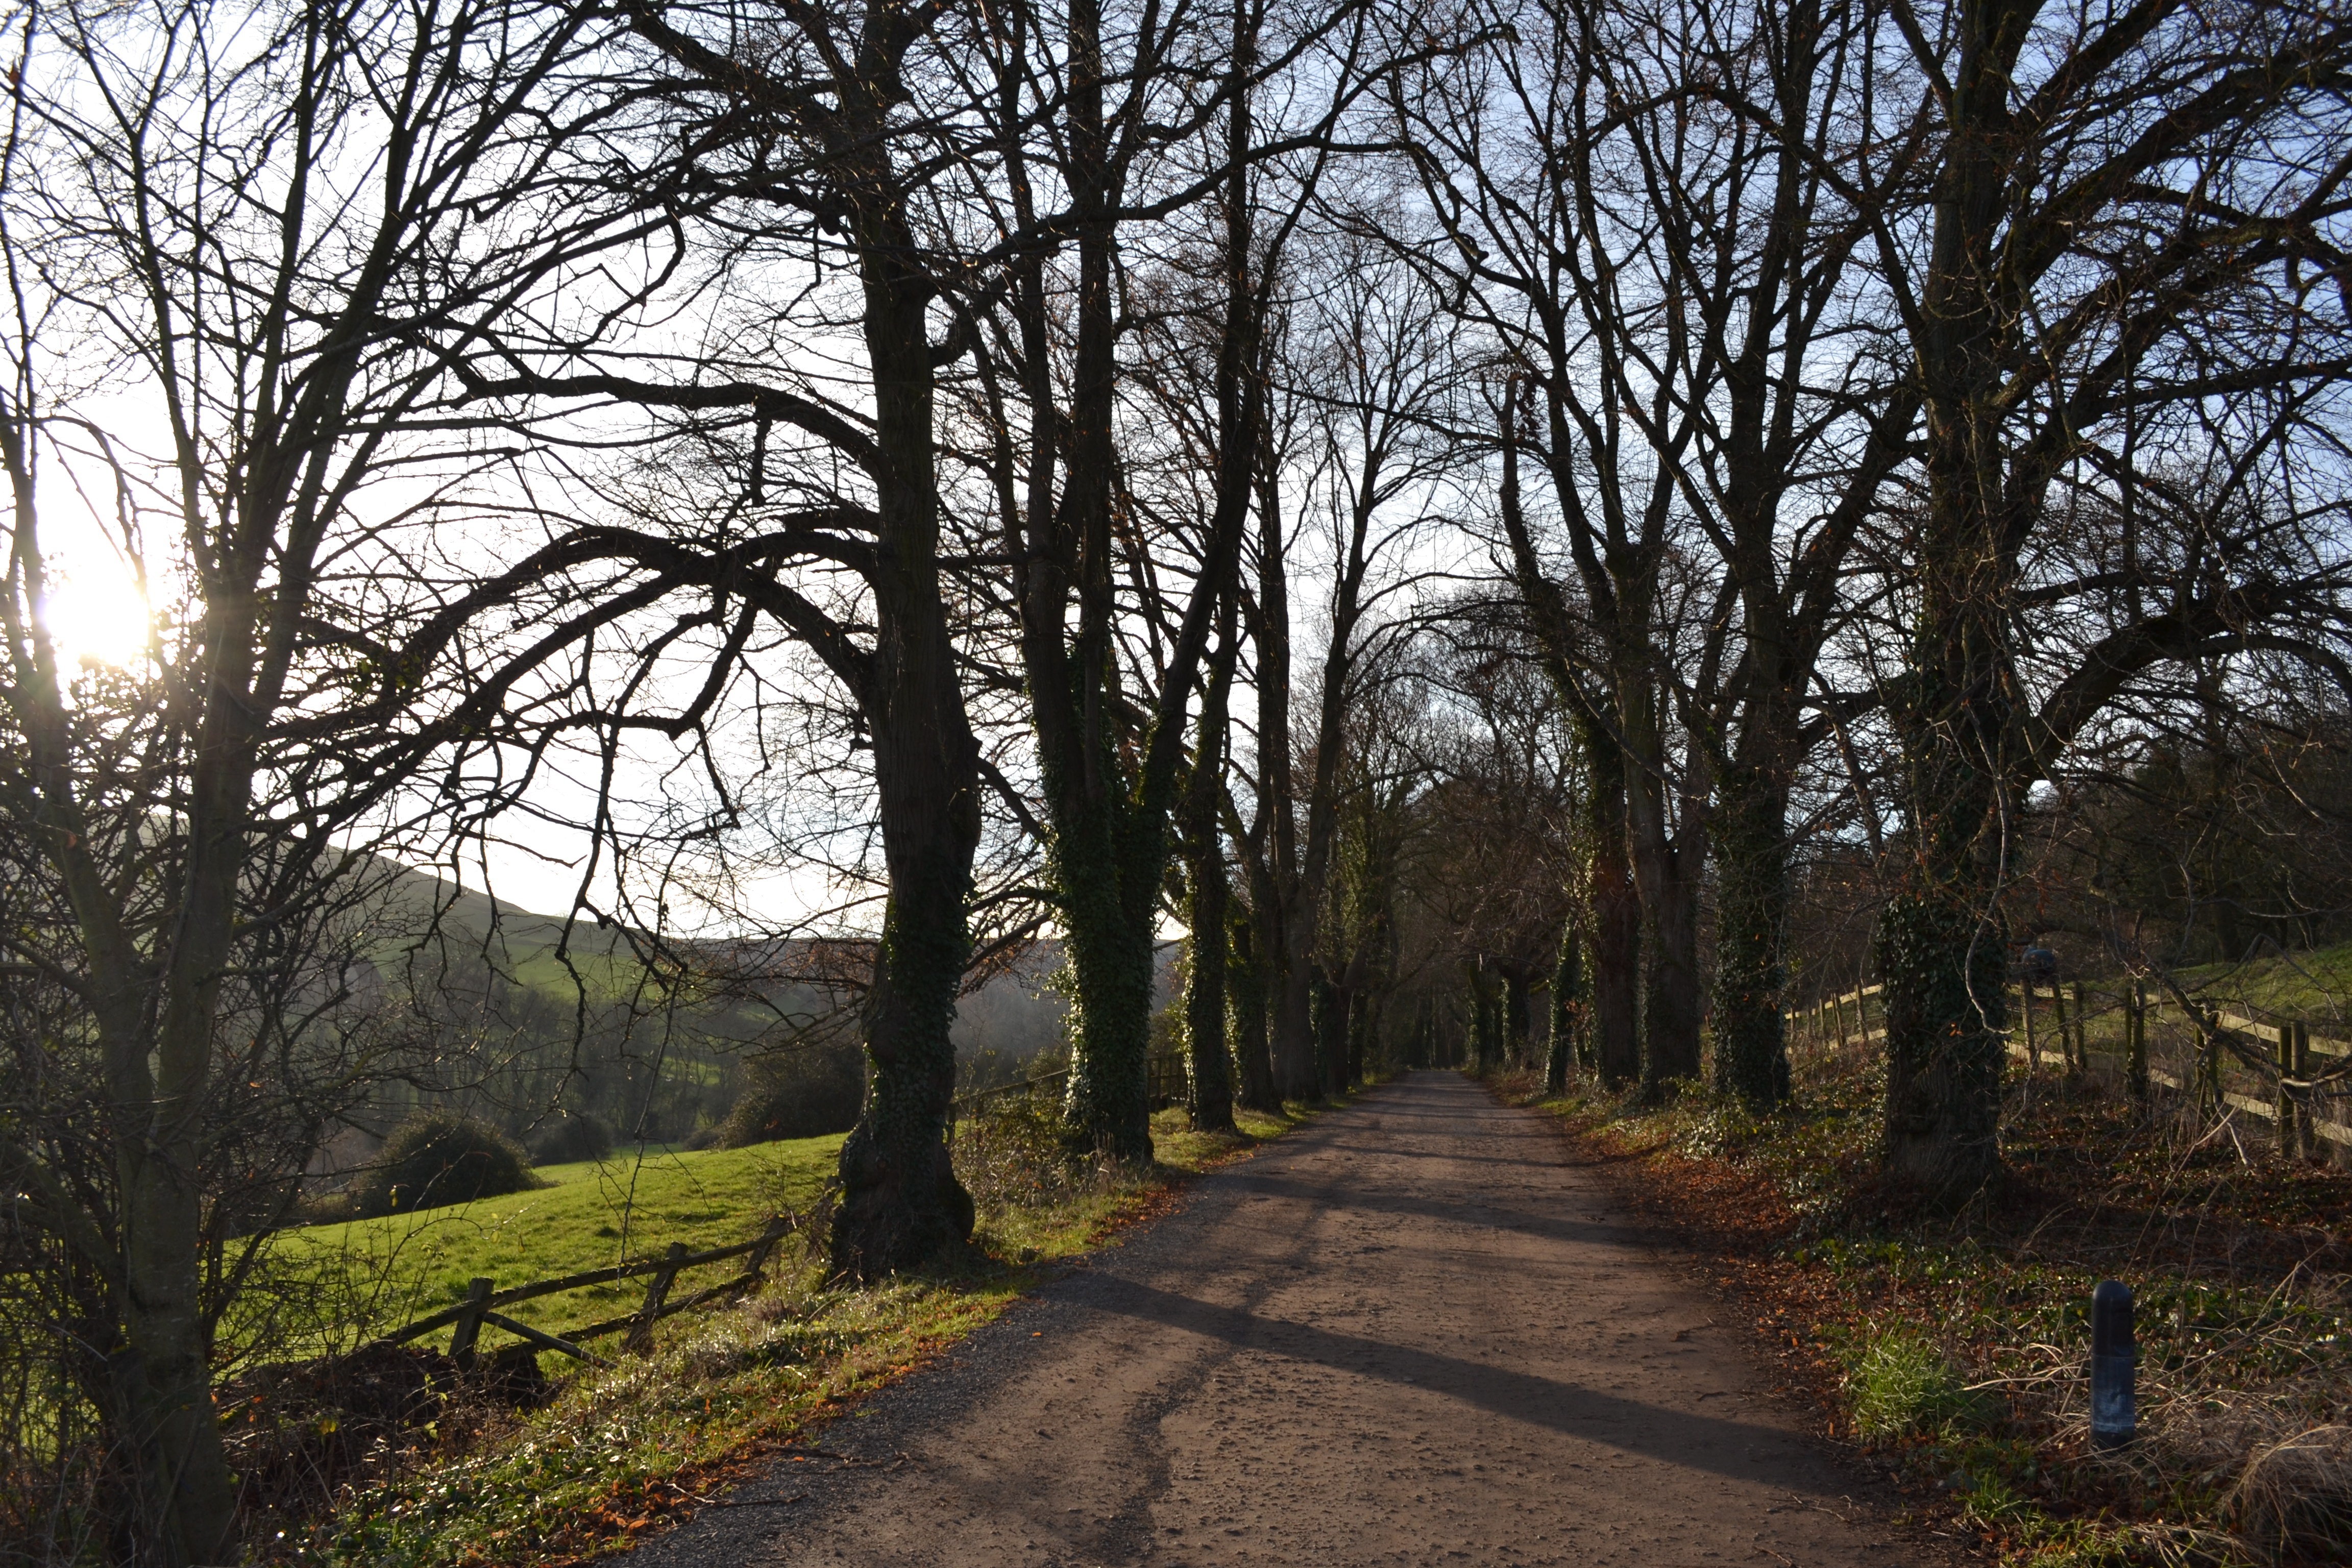
landscape, tree, nature, forest, road, trail, street, countryside, autumn, park, season, uk, england, woodland, habitat, rural area, woody plant